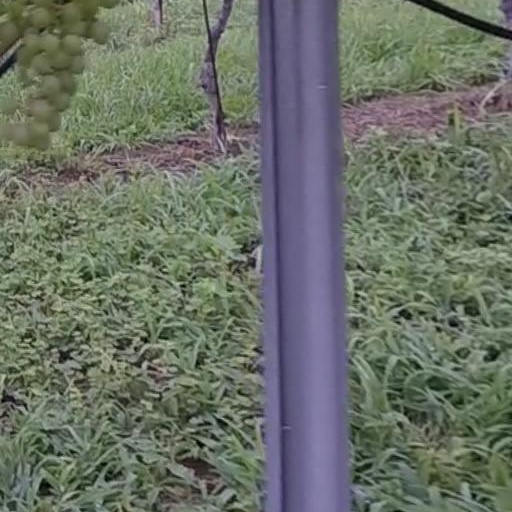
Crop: grape